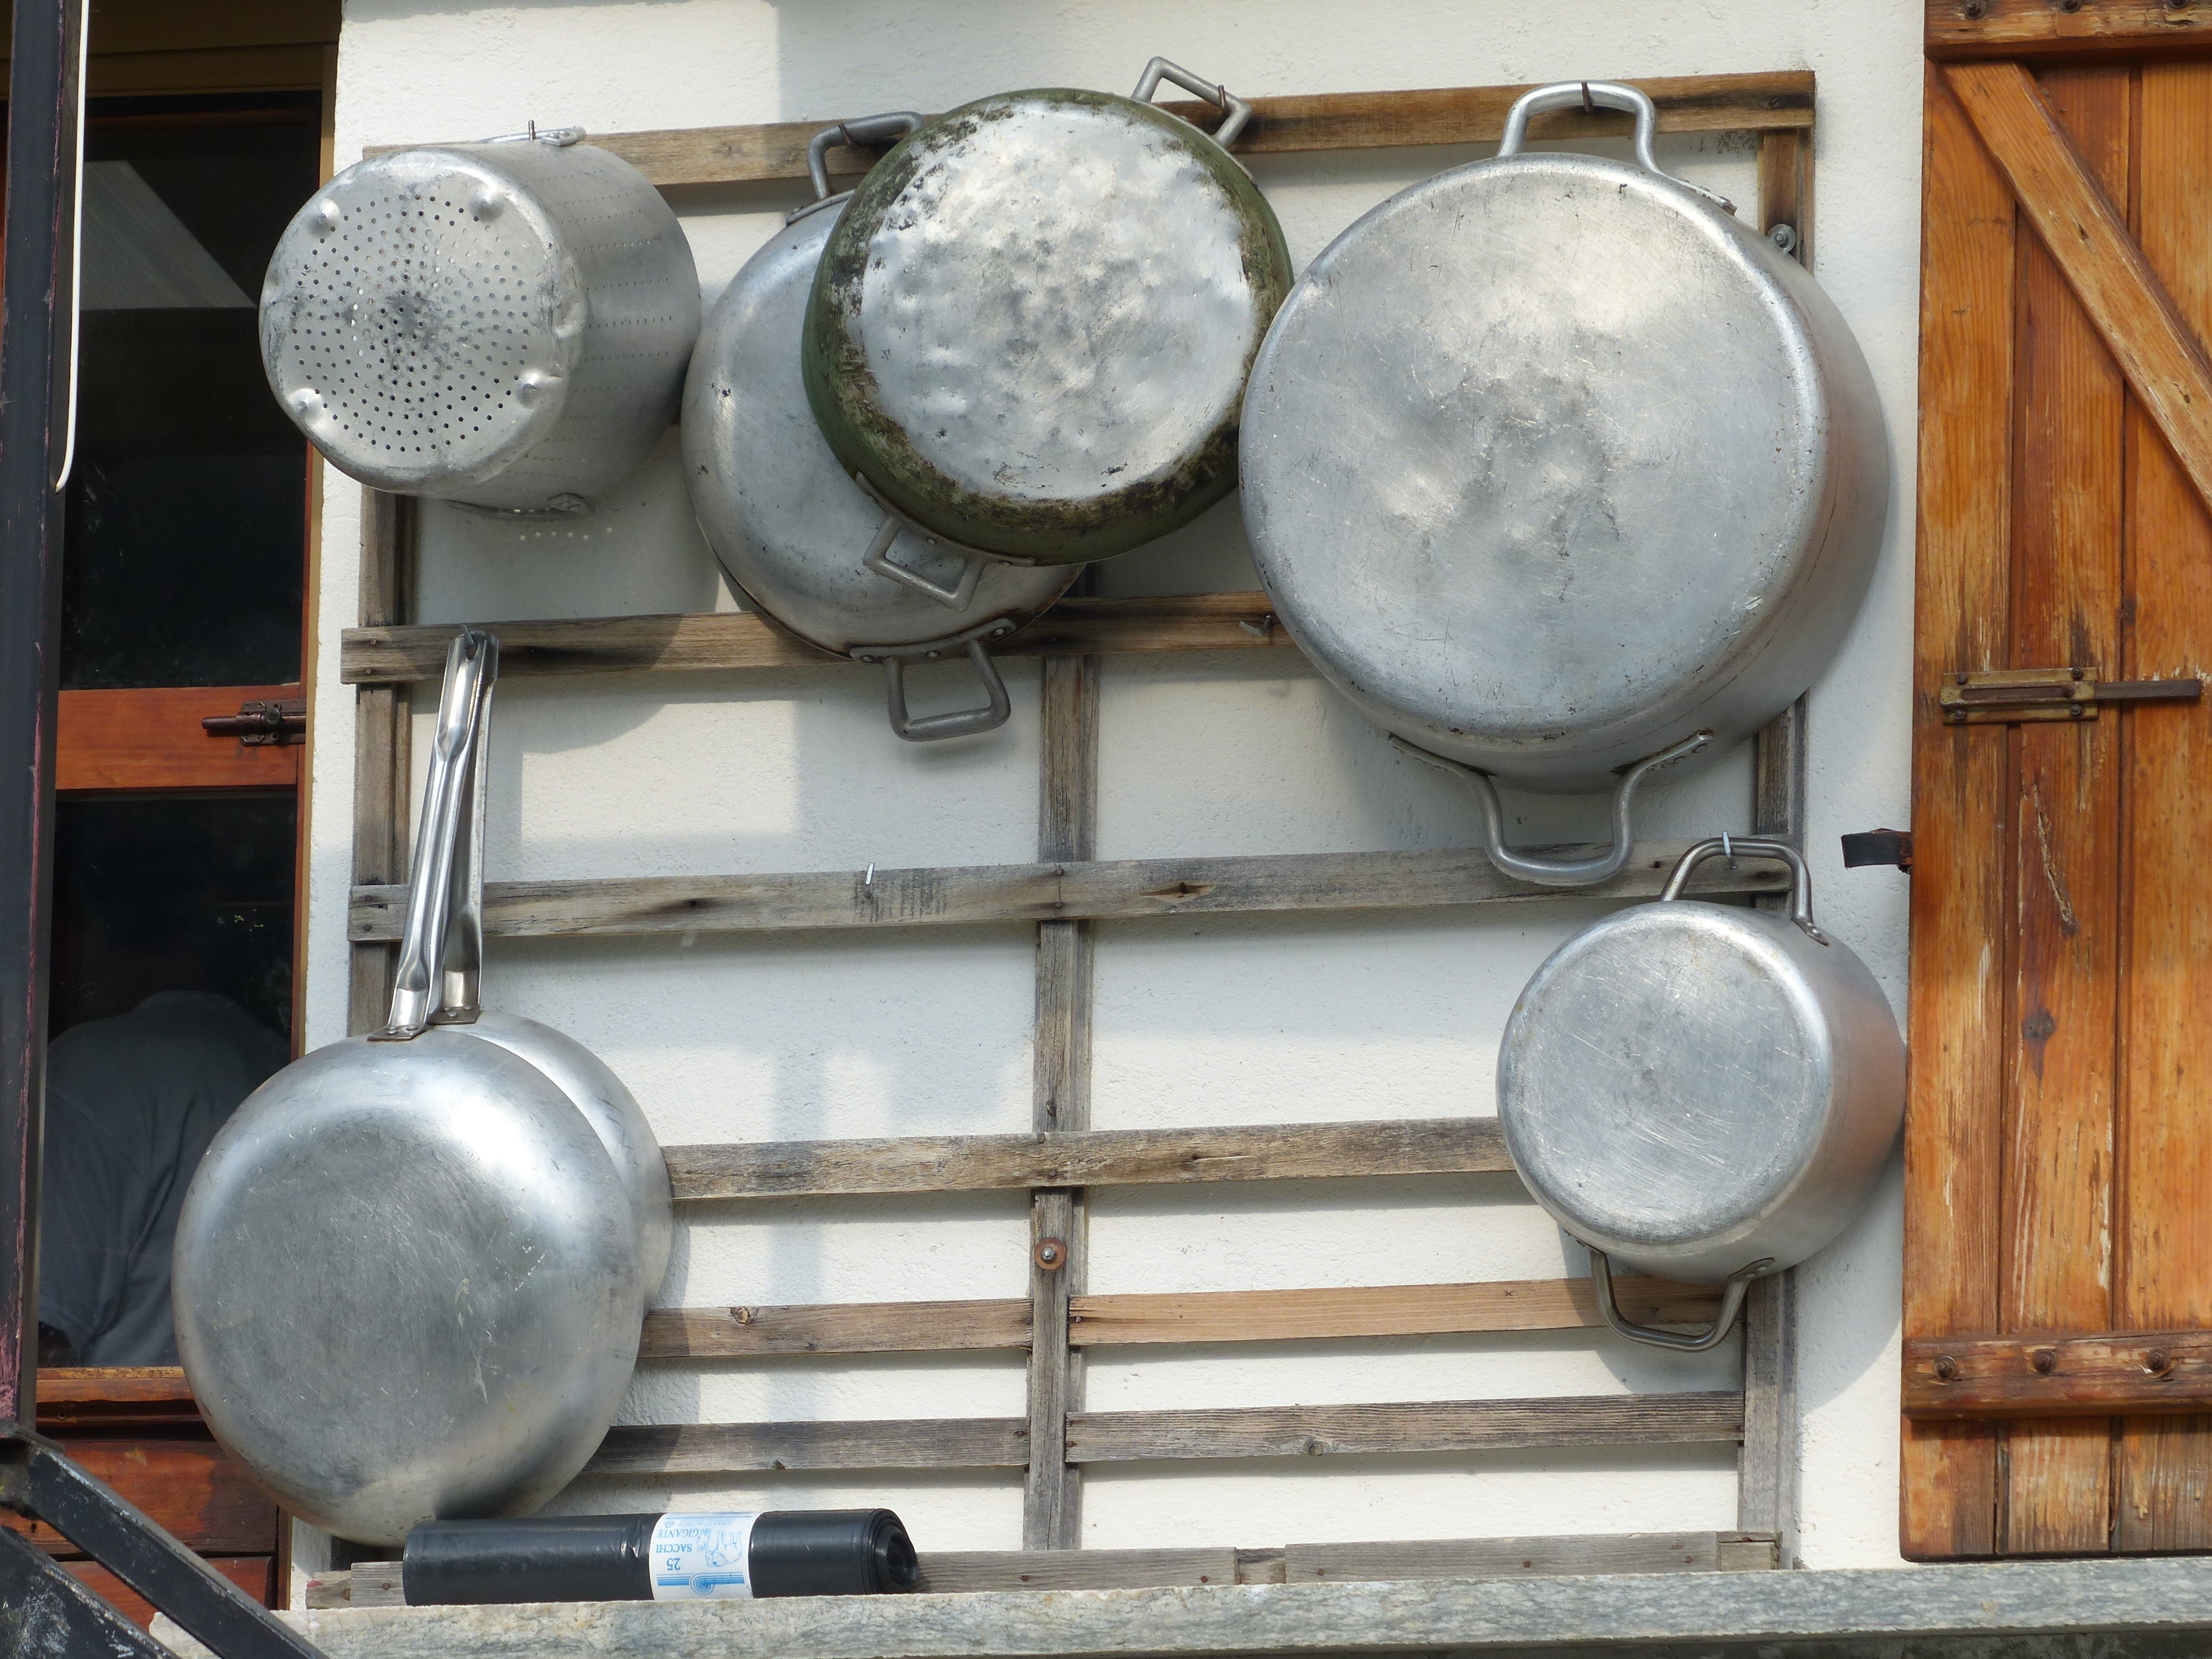
old, pot, metal, machine, lighting, drum, eat, cook, product, lid, mount, neat, aluminium, cleaned up, alu, clean up, man made object